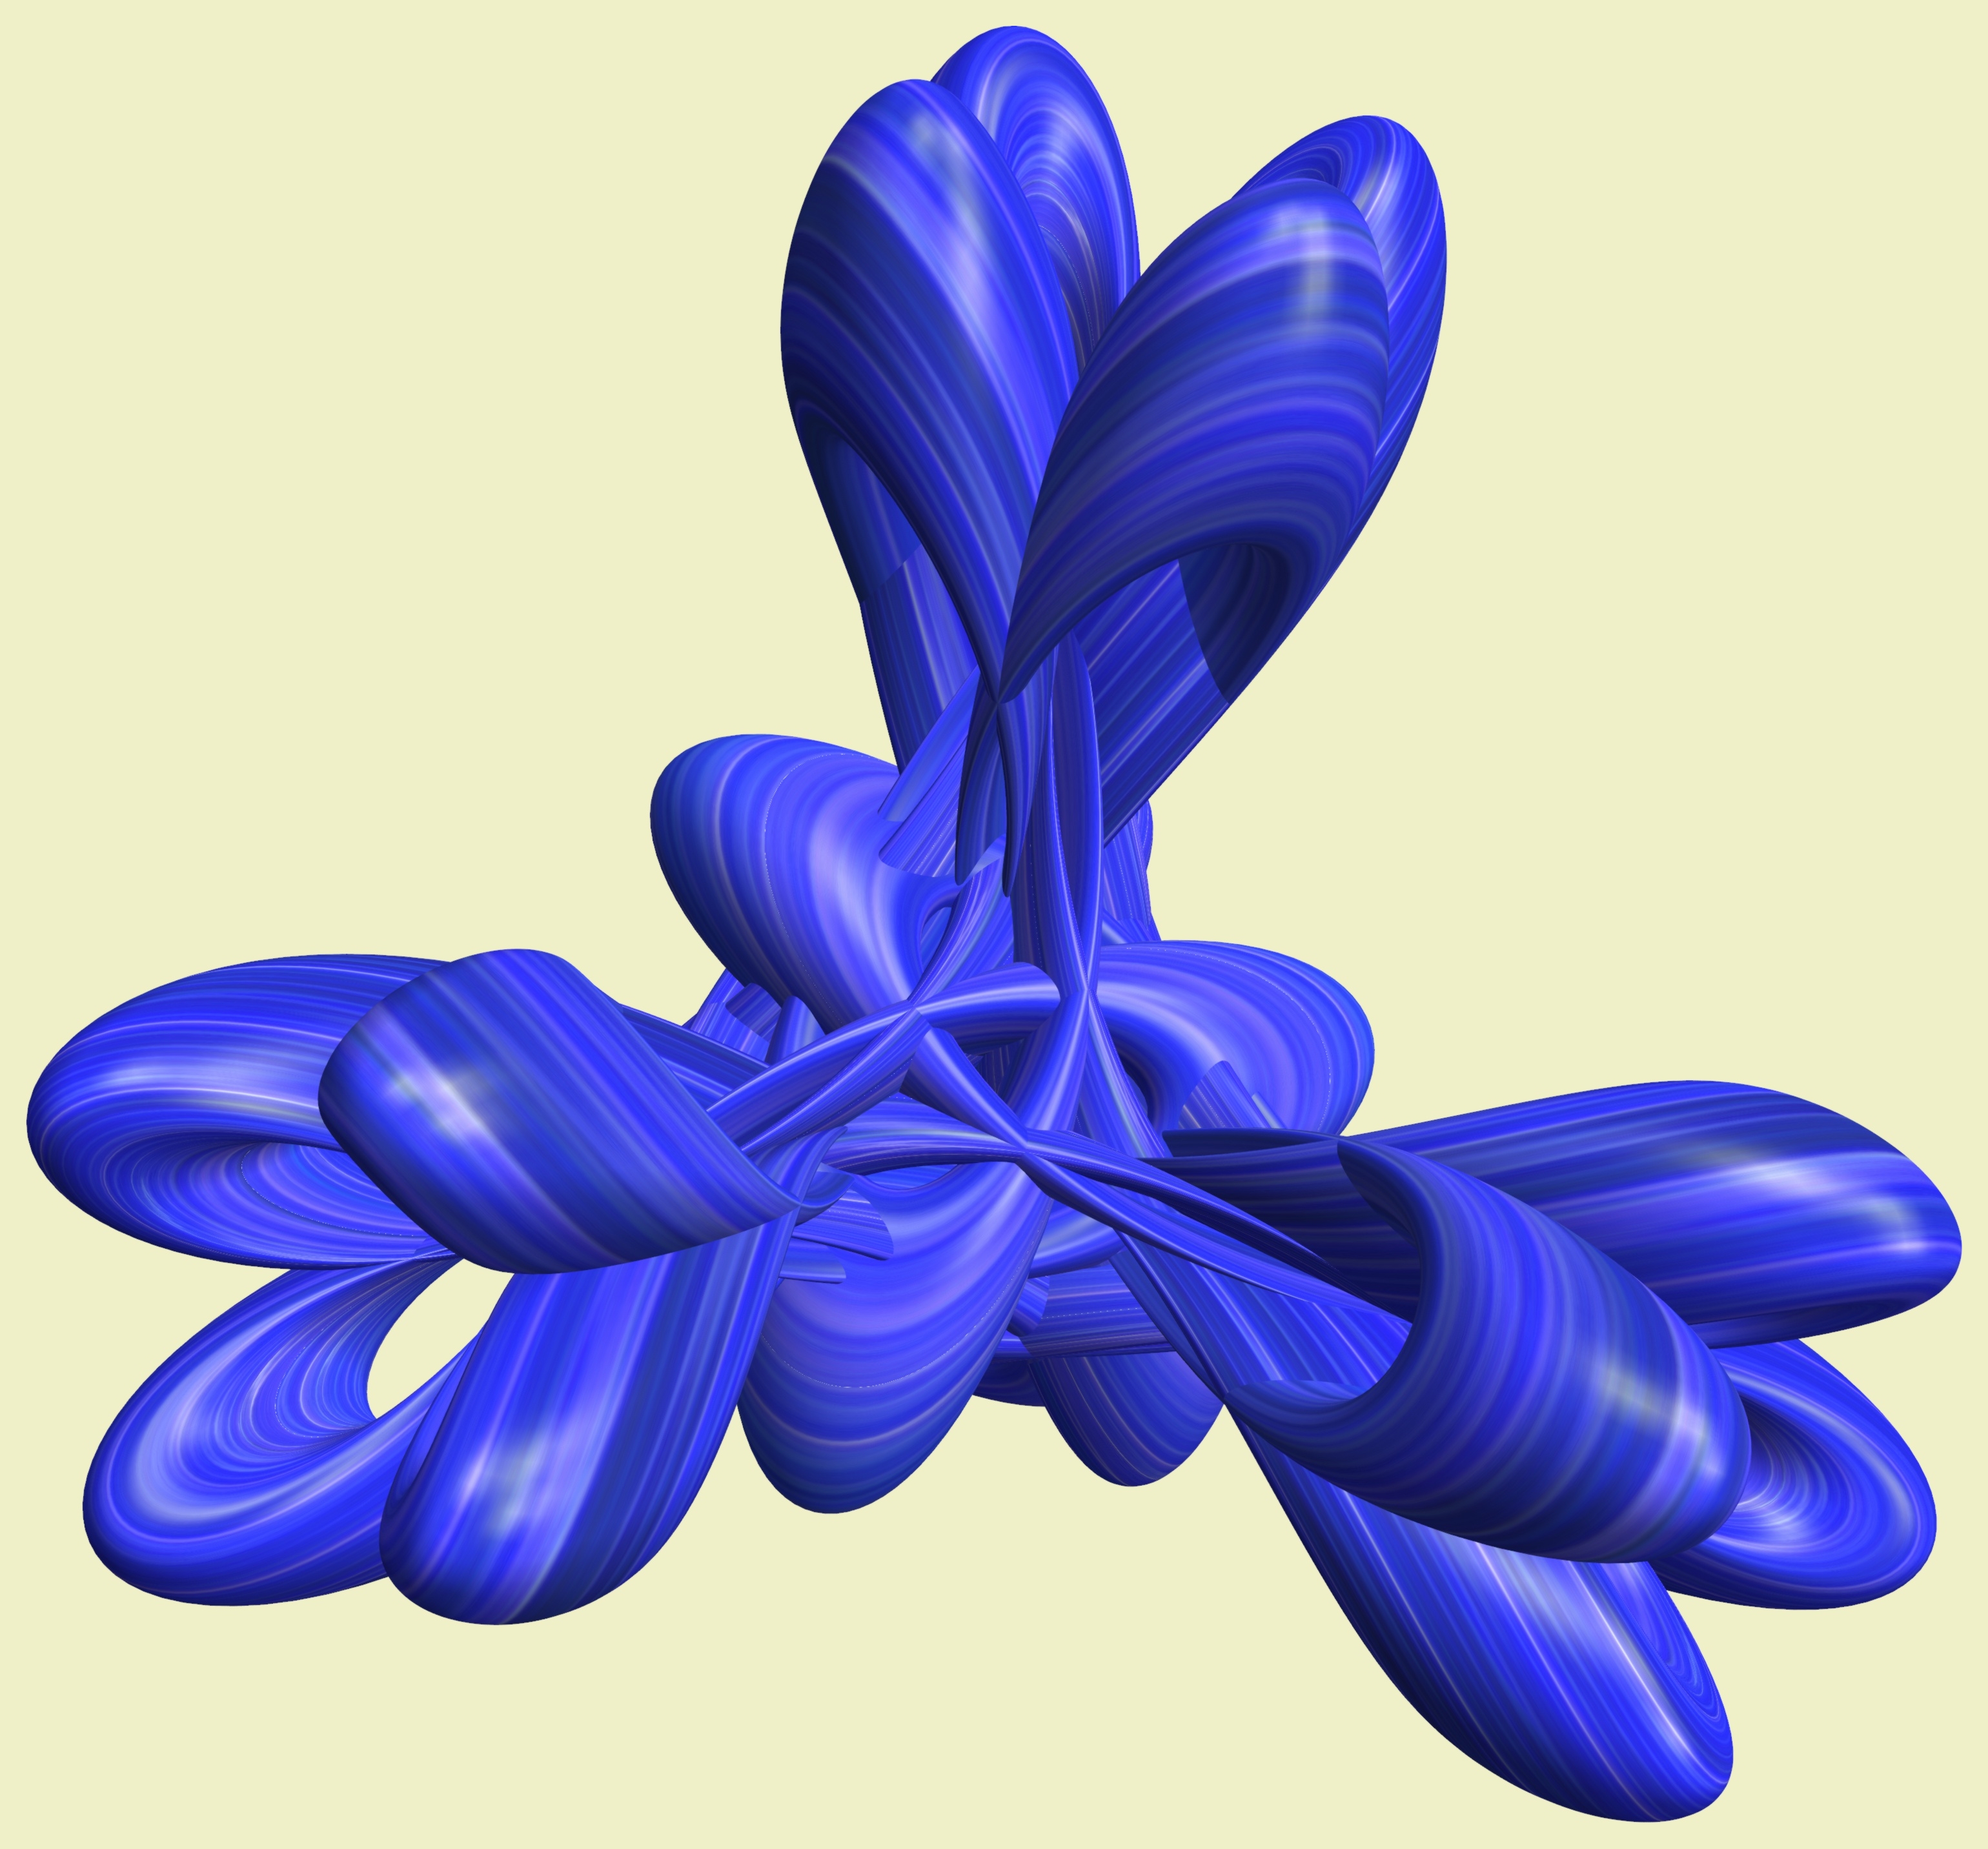
wing, structure, plant, texture, flower, purple, petal, pattern, geometry, blue, sculpture, illustration, design, violet, symmetry, 3d, graphic, shape, torus, mathematica, cg, parametricplot3d, code, program, algorithm, mapping, geometricsculpture, lissajous, flowering plant, land plant